List of San Diego Padres seasons

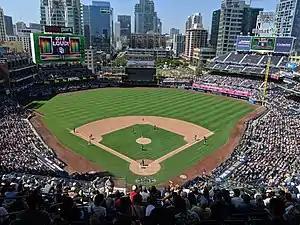
Petco Park, home field of the Padres since the 2004 season.

The San Diego Padres are an American professional baseball team based in San Diego. The Padres compete in Major League Baseball (MLB) as a member club of the National League (NL) West Division.